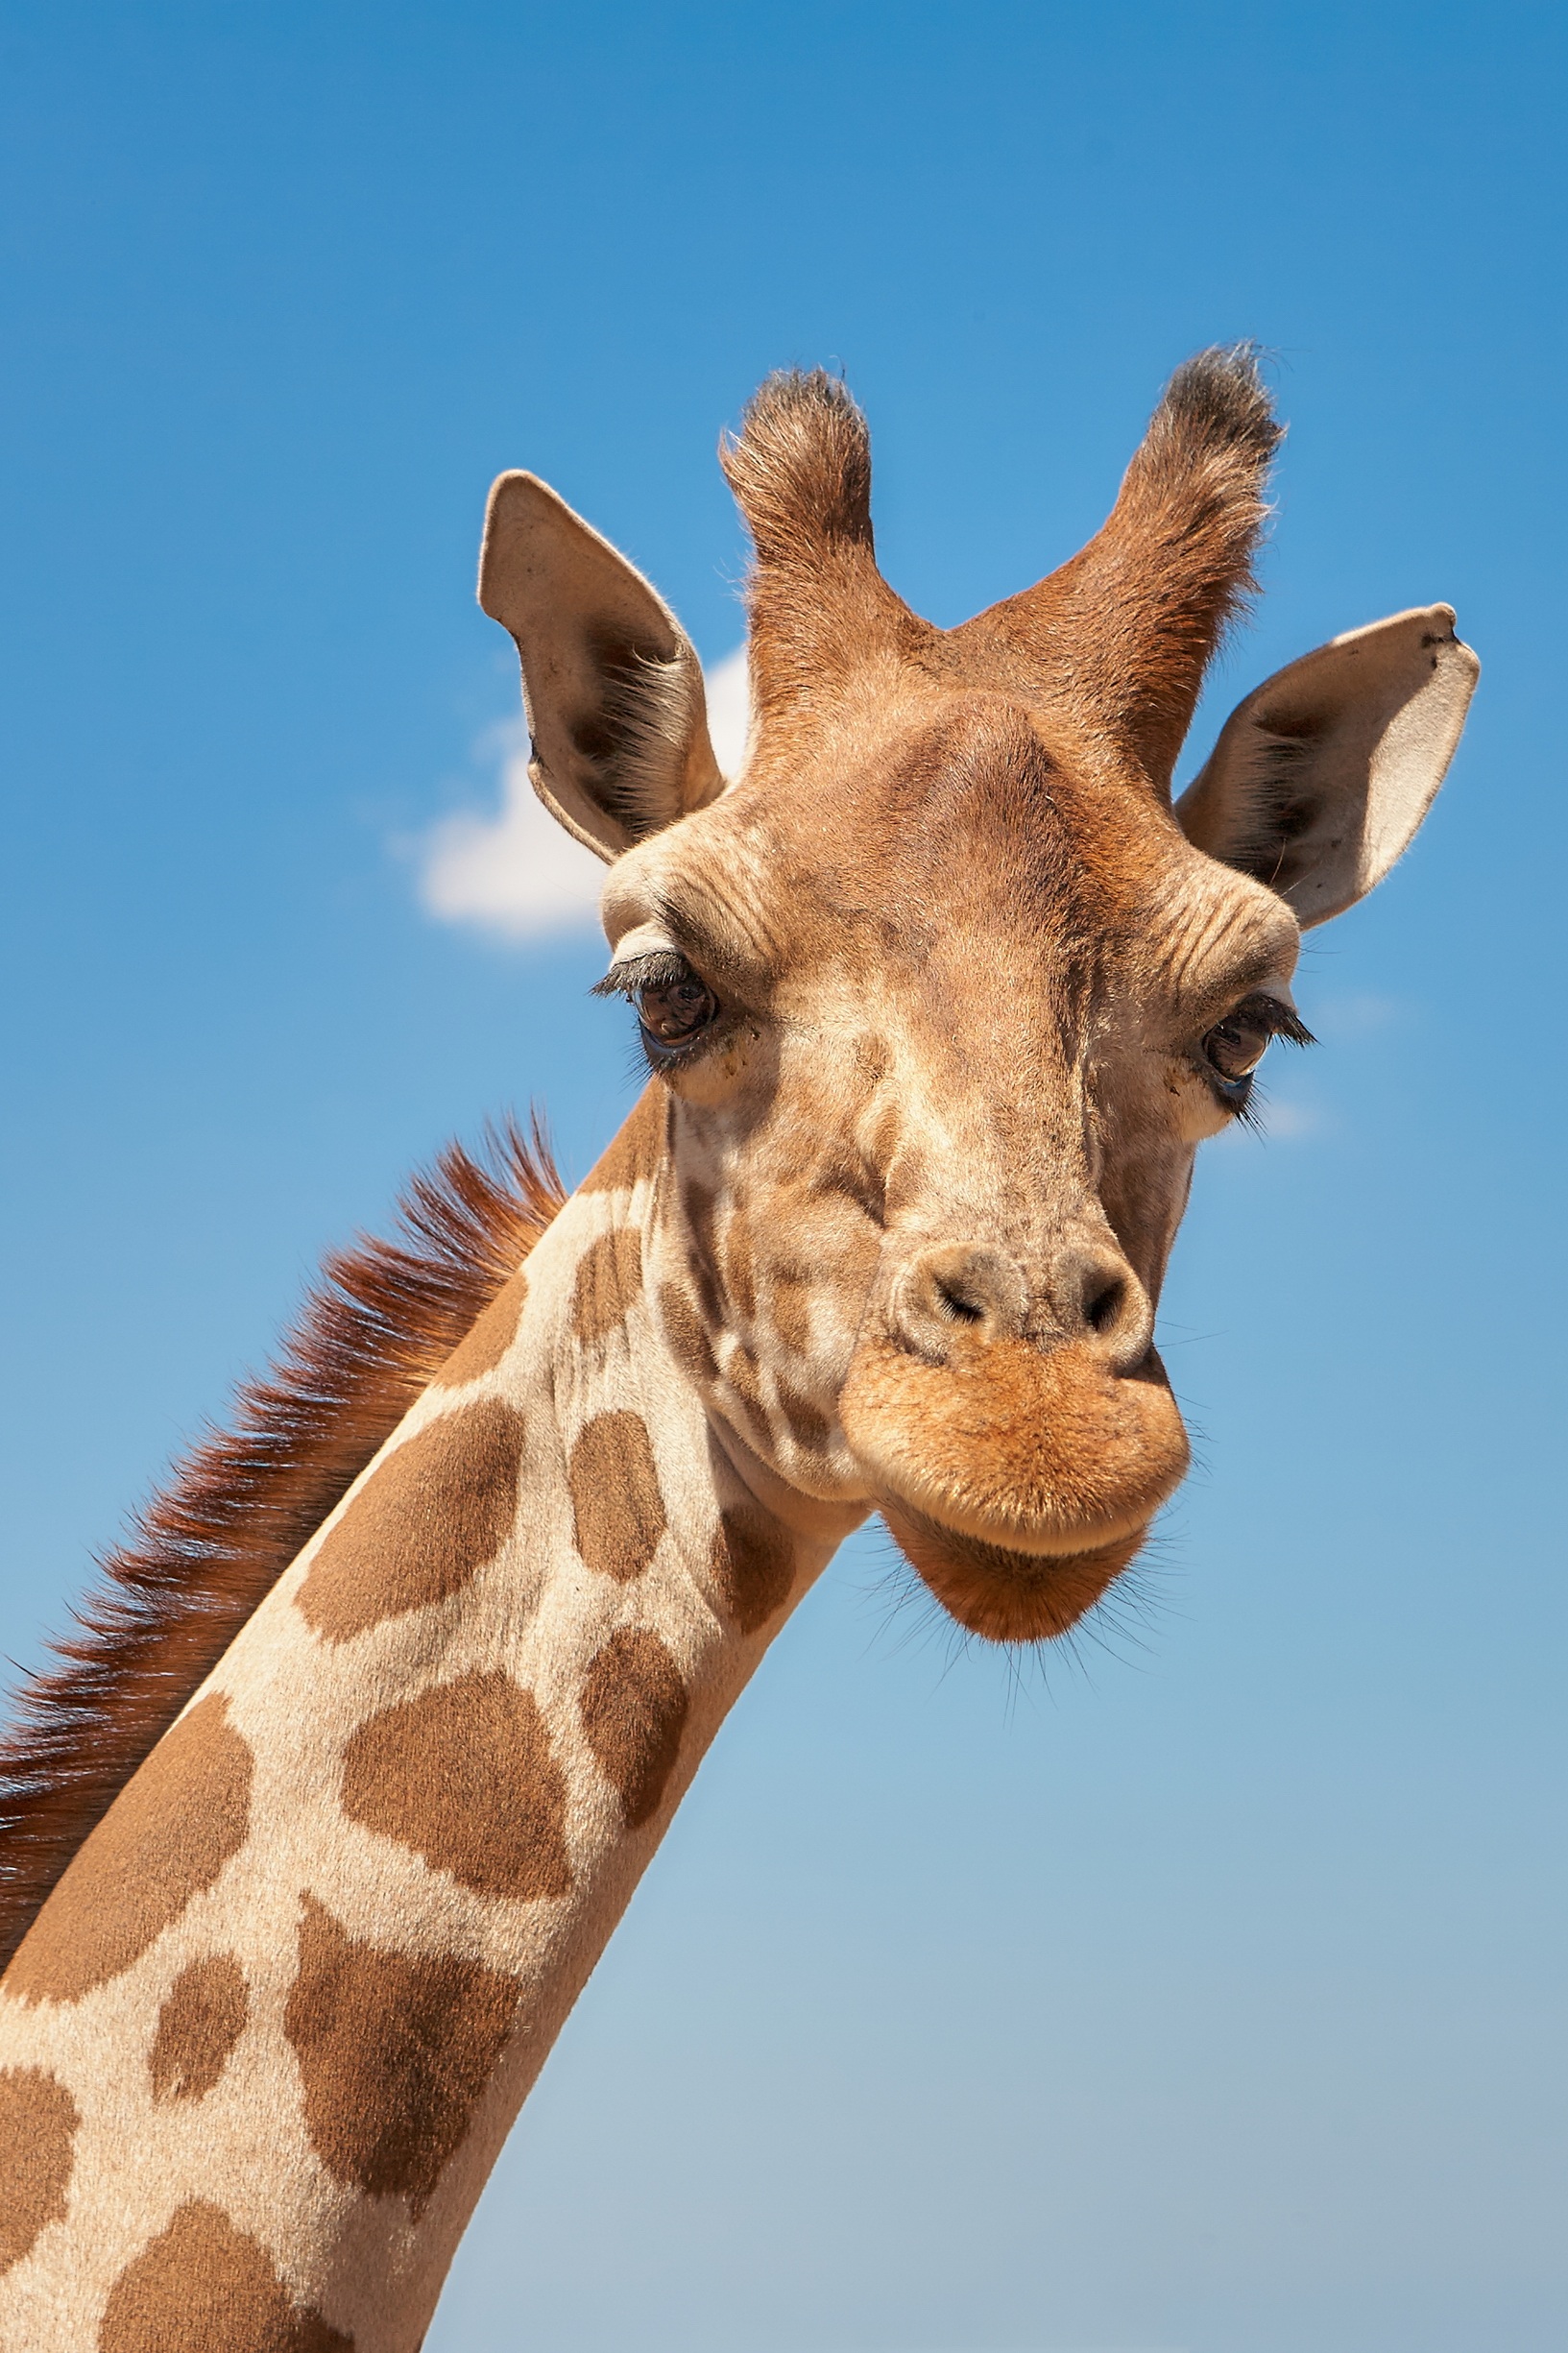
nature, wilderness, hair, animal, isolated, wildlife, zoo, horn, portrait, foot, africa, mammal, national park, fauna, wild animal, giraffe, nose, savannah, neck, eye, ears, head, vertebrate, horns, animal world, safari, wildlife photography, tiergarten, south africa, animal portrait, head drawing, datailaufnahme, giraffidae, giraffe head, conservation park, giraffe fur, cameloparadalis, camouflage pattern